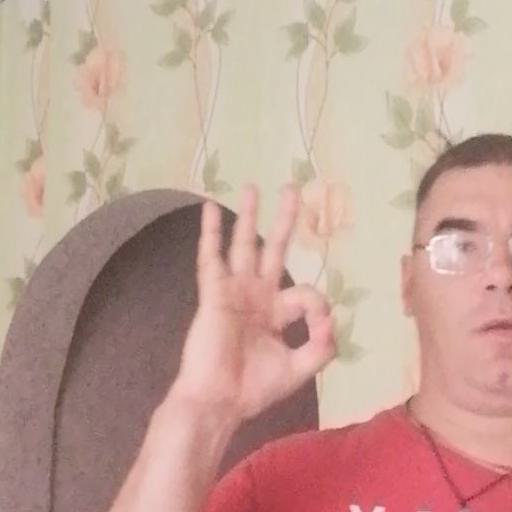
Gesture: ok